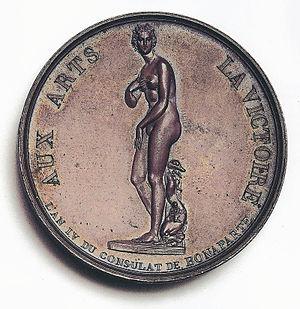
Romain-Vincent Jeuffroy, né le 16 juillet 1749 à Rouen et mort le 2 août 1826 au Bas-Prunay, est un graveur en pierre fine et médailleur français.